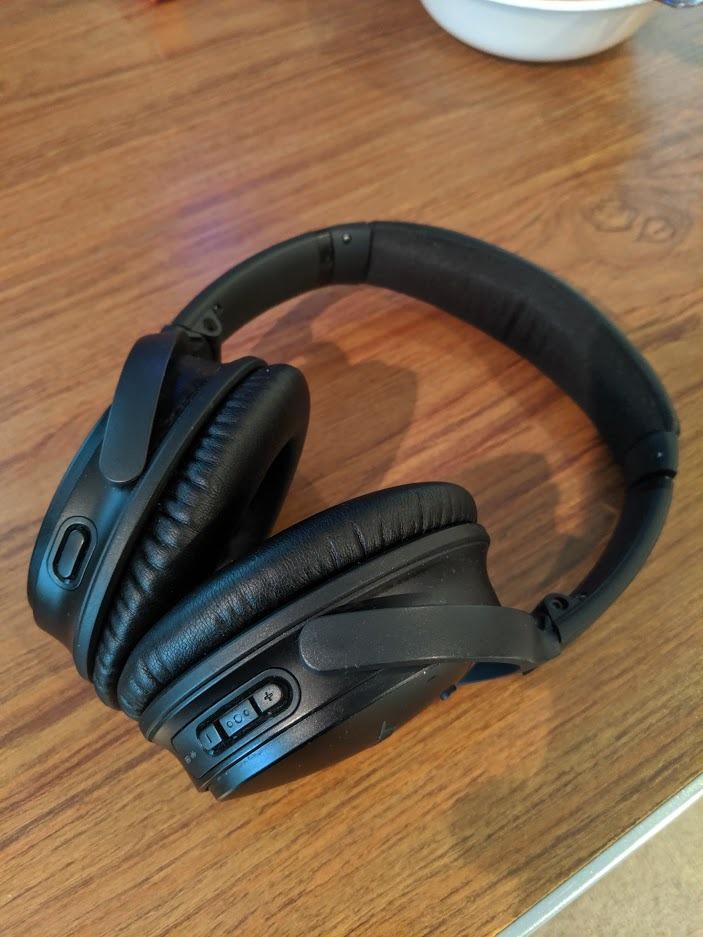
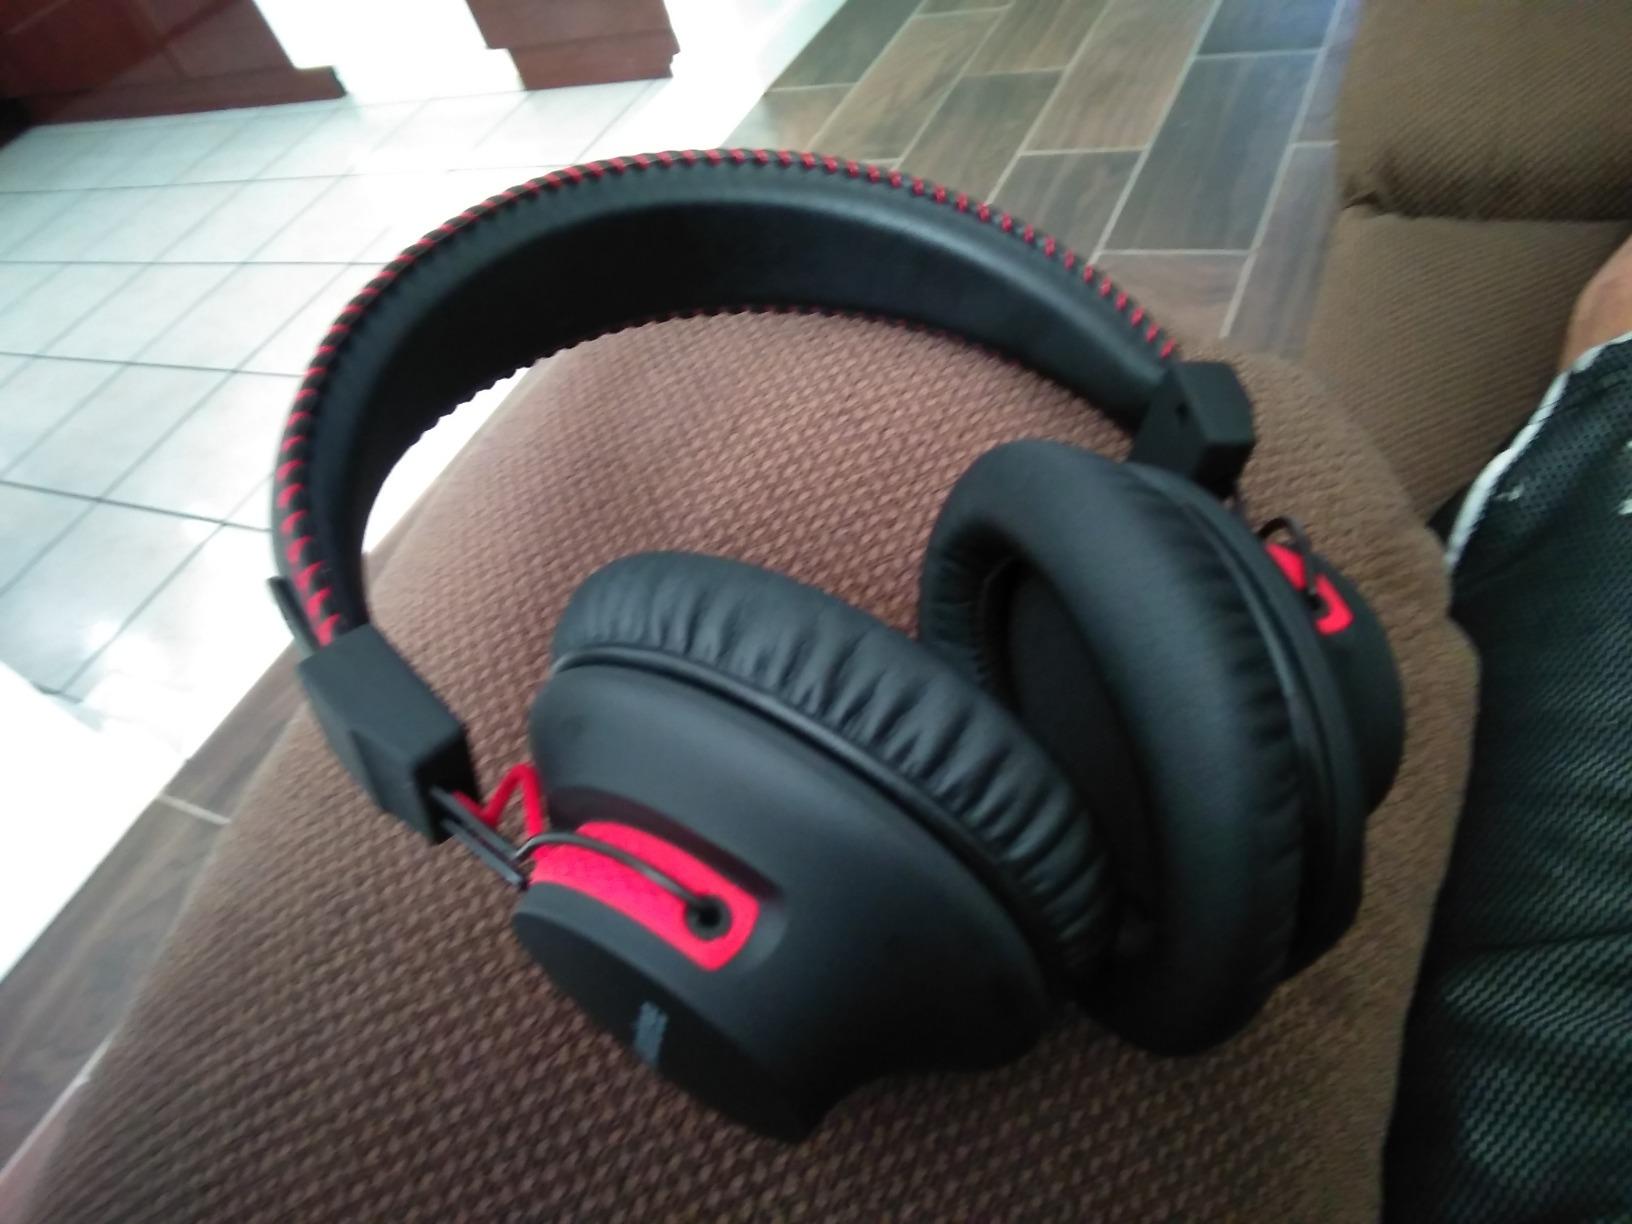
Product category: headphones
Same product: no